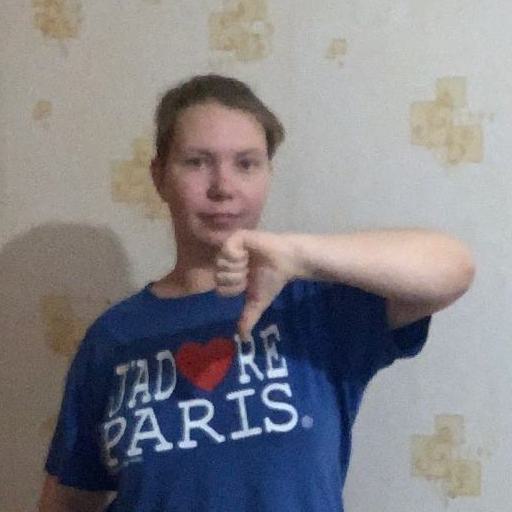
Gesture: dislike